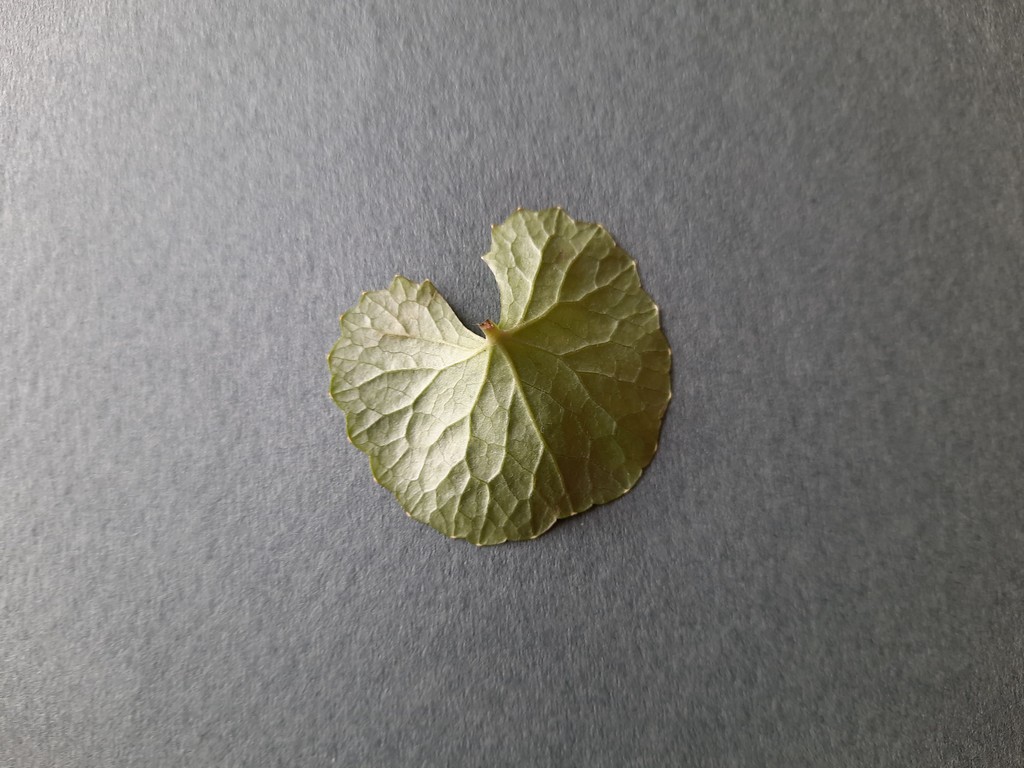
Label: Healthy